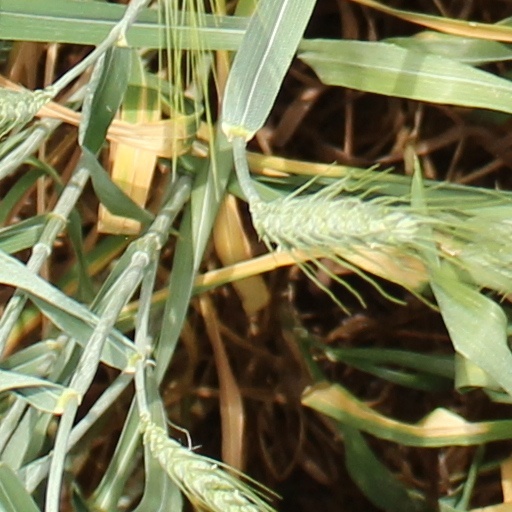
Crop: wheat